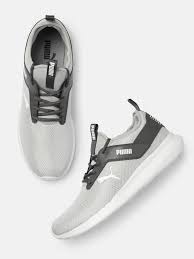
Label: Sneaker